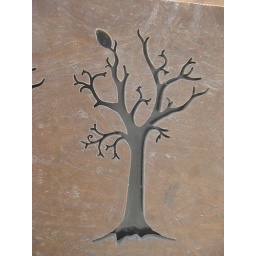
The outside of a small building surrounded by trees and sculptures